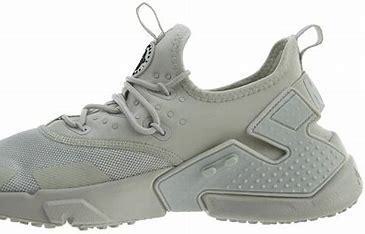
Brand: Nike
Model: Air Huarache Drift